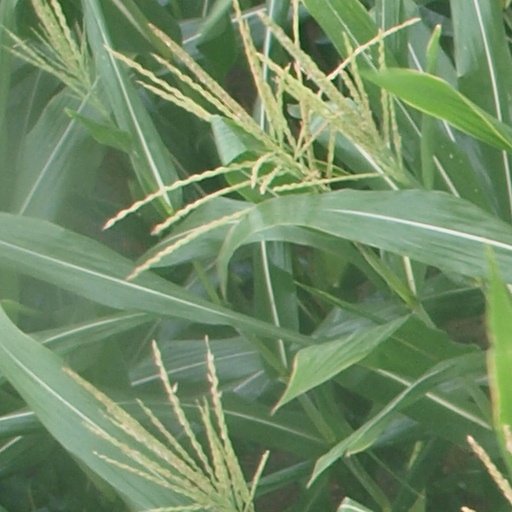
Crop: maize; corn